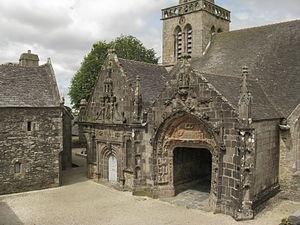
L'église Saint-Salomon est une église catholique située à La Martyre, en France.